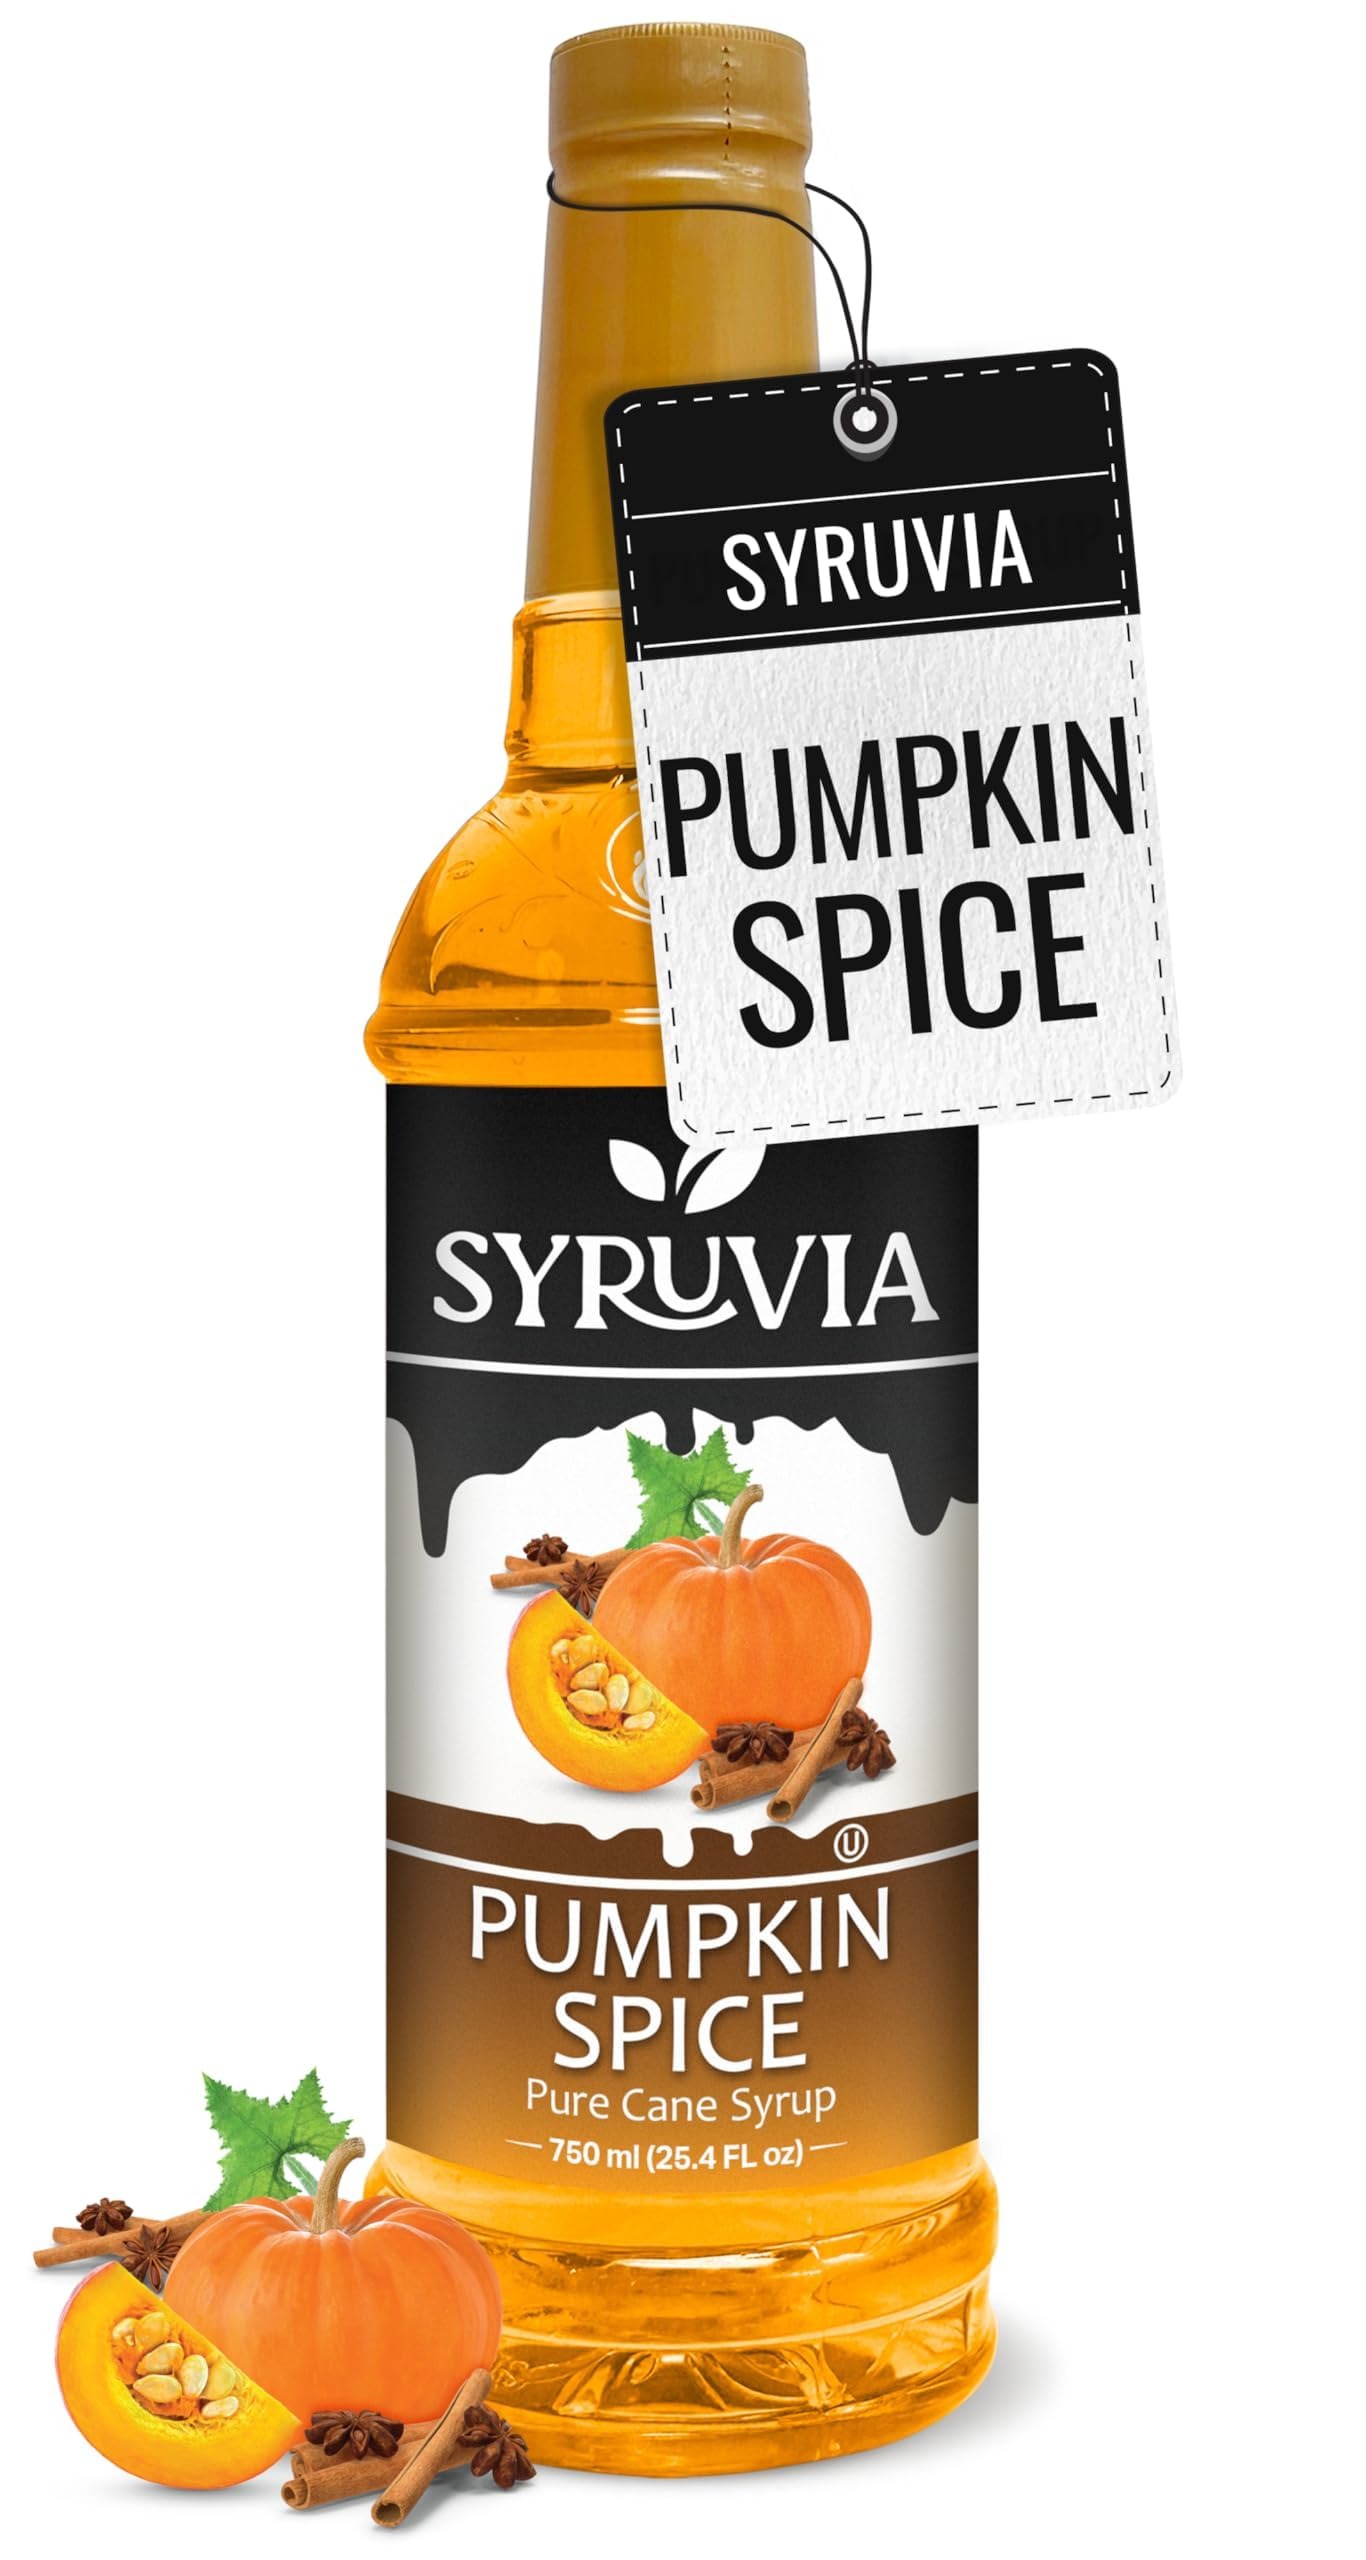
Item Name: Syruvia Pumpkin Spice Syrup – 25.4 fl oz Syrup for Coffee, Lattes, Shakes, Smoothies, Desserts – 100% Vegan, Gluten Free, Kosher – Delicious Coffee Syrup
Product Description: Introducing Syruvia, a trusted supplier of a wide selection of high-quality syrups & concentrates, where you can find the most tantalizing flavors to sweeten your everyday life! We are employing only carefully selected ingredients with no additives or harsh fillers to create clean and delicious syrups that offer a unique sense-pampering experience! We strive for greatness in every aspect of our business, from the richest syrup flavors to the unwavering commitment to exceptional quality, to offer you the finest selection of aromas. Not entirely pleased with your order? Don’t worry, we are always at your service to address any issues or concerns. Delight Your Taste Buds with the Syruvia Coffee Syrups! Our coffee sauce is a must-have for those who love a little bit of flavor and sweetness with their coffee every morning! Made in the USA with pure and clean ingredients, the Syruvia coffee flavoring sauces have a fresh taste and amazing flavor that enriches your coffee without overpowering its unparalleled taste! Subtle yet rich, the coffee syrups are perfect for coffee, latte, tea, smoothies, shakes or desserts, adding a creamy texture and unique sweetness that will take your taste buds by surprise! Still not convinced? Here are some of the amazing features of our coffee syrups: 1. 24.5fl oz bottle; 2. Made with high-quality, clean ingredients; 3. Kosher-certified; 4. Made in the USA; 5. Large selection of flavors for all tastes; 6. Ideal for coffee, tea, latte, smoothie, protein shakes, oatmeal, breakfast, desserts, ice cream topping, frappe, cocktails, baked goods and more; 7. Smooth and subtle aroma; 8. Creamy texture and rich taste; 9. 25 servings per bottle; Indulge in the exceptional aromas of our coffee syrups!
Value: 25.4
Unit: Fl Oz

Price: 7.89